Toulon

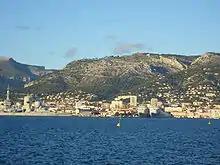
View of Toulon, the Arsenal and Mount Faron from the Harbour.

The upper town, between the Boulevard de Strasbourg and the railway station, was built in the mid-19th century under Louis Napoleon. The project was begun by Georges-Eugène Haussmann, who was prefect of the Var in 1849. Improvements to the neighbourhood included the Toulon Opera, the Place de la Liberté, the Grand Hôtel, the Gardens of Alexander I, the Chalucet Hospital, the Palais de Justice, the train station, and the building now occupied by Galeries Lafayette, among others. Haussmann went on to use the same style on a much grander scale in the rebuilding of central Paris.